Bernie Williams

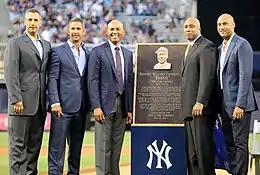
Williams with former teammates after the unveiling of his Yankee Stadium plaque. From left: Andy Pettitte, Jorge Posada, Mariano Rivera, Williams, and Derek Jeter.

After two years of inactivity, Williams returned to action in 2008, playing for the Gigantes de Carolina in the Puerto Rico Baseball League. He was interested in gauging his condition prior to possibly participating in the 2009 World Baseball Classic. MLB.com reported on December 30, 2008, that Williams had injured his quad while playing for Carolina and may not be able to play in the World Baseball Classic for Puerto Rico.